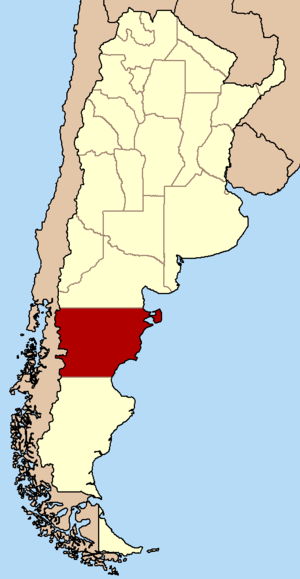
Chubut
Chubut ligger syd i Argentina
Provincia de Chubut er en delstat syd i Argentina. Provinshovedstaden hedder Rawson, mens den største by hedder Comodoro Rivadavia og har 182.631 indbyggere.